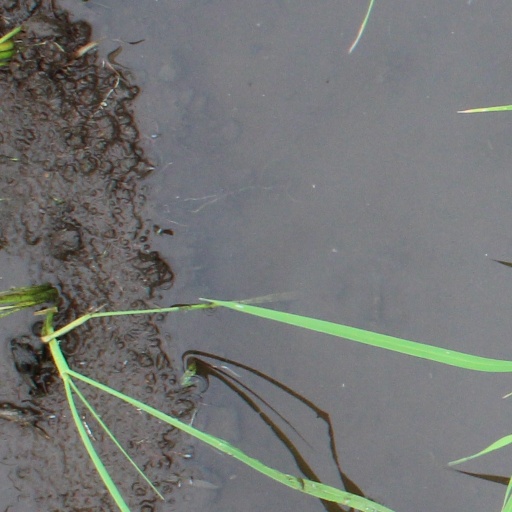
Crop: rice